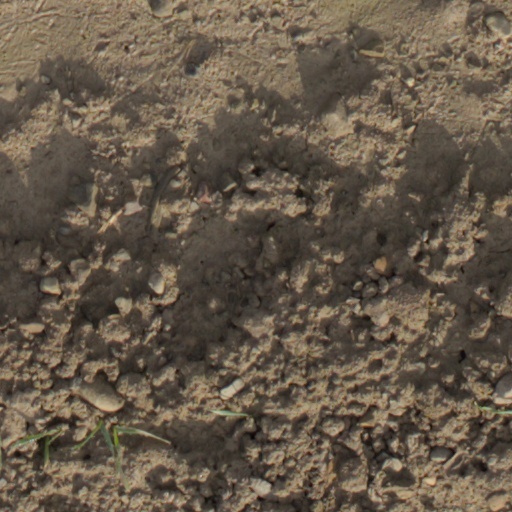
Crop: wheat